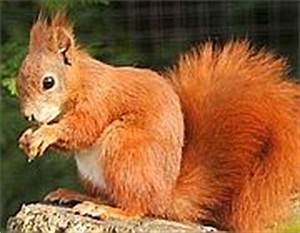
Label: squirrel